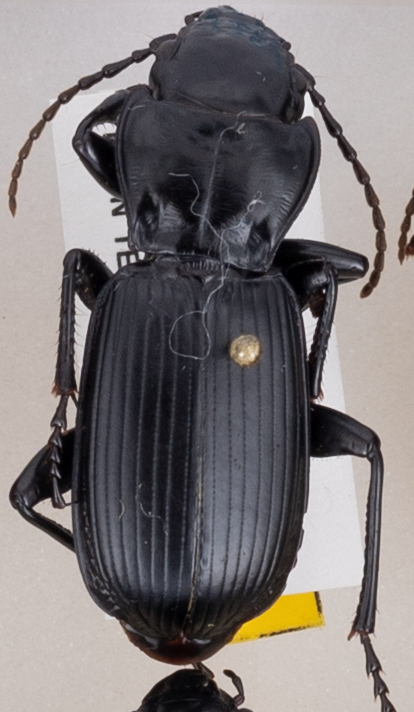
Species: Pterostichus lama
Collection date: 2019-07-22
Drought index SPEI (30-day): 0.522
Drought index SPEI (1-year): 0.54
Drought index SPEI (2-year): -0.03